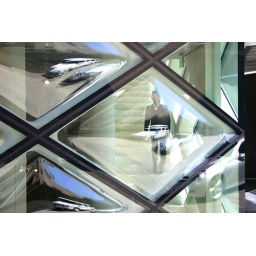
Swiss duo Herzog and de Meuron designed this glass honeycomb inspired building in Aoyama, Tokyo